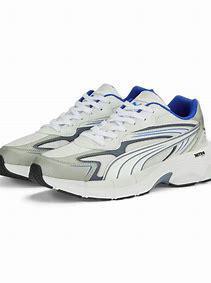
Brand: Puma
Model: Teveris Nitro